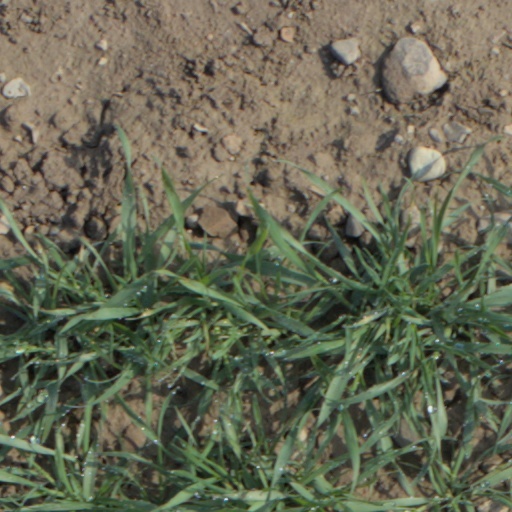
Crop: wheat